Canal Street station (IRT Broadway–Seventh Avenue Line)

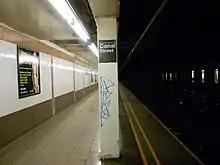
View of the transition between the 1960s-era platform extension and the original station

To make room for the construction of the Holland Tunnel exit plaza, a subway entrance at the station was reconstructed. In 1926, New York City, the New York State Bridge and Tunnel Commission, and the New Jersey Interstate Bridge and Tunnel Commission, reached an agreement to construct a passageway from the south side of Canal Street to the south side of Laight Street on the east side of Varick Street to replace the entrance. The cost of the project was split between the Bridge and Tunnel Commissions and the City, and was the first project done to separate pedestrian and vehicular traffic. Work on the project was underway in 1927. Pattelli & Wilson got the winning bid of $116,723 to construct the project.